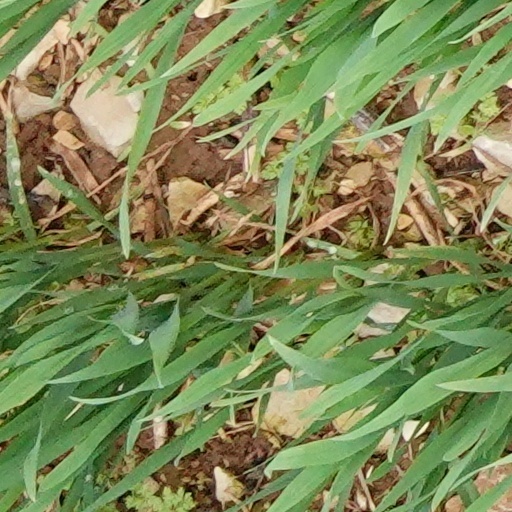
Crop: wheat